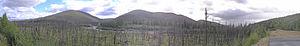
La Chatanika est un cours d'eau d'Alaska, aux États-Unis, situé dans la région de recensement de Yukon-Koyukuk. Longue de 128 milles, c'est un affluent de la Tolovana, elle-même affluent de la Tanana, laquelle se jette dans le Yukon.